Edition Peters

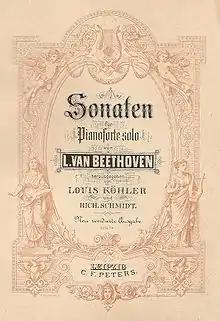
An Edition Peters title page of an old bound volume of Beethoven's piano sonatas.

Edition Peters is a classical music publisher founded in Leipzig, Germany in 1800.